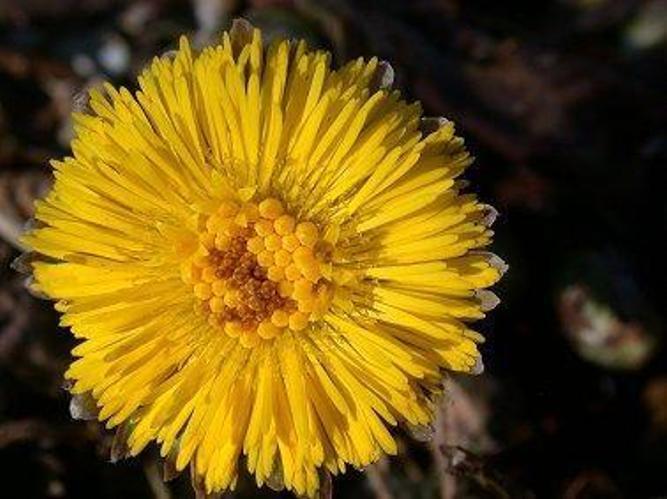
Flower: Coltsfoot